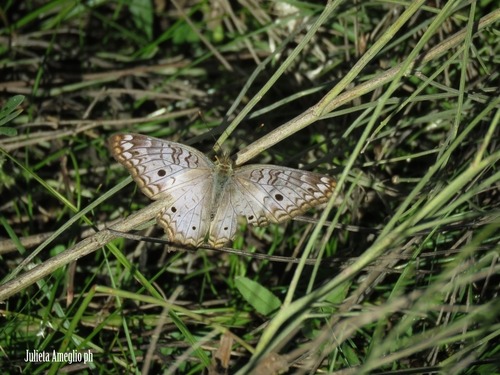
Scientific name: Anartia jatrophae
Common name: White peacock
Family: Nymphalidae
Order: Lepidoptera
Pollinator type: Primary pollinator
Habitat: Gardens, parks, and open areas
Geographic range: Southern United States to Argentina
Conservation status: Least Concern